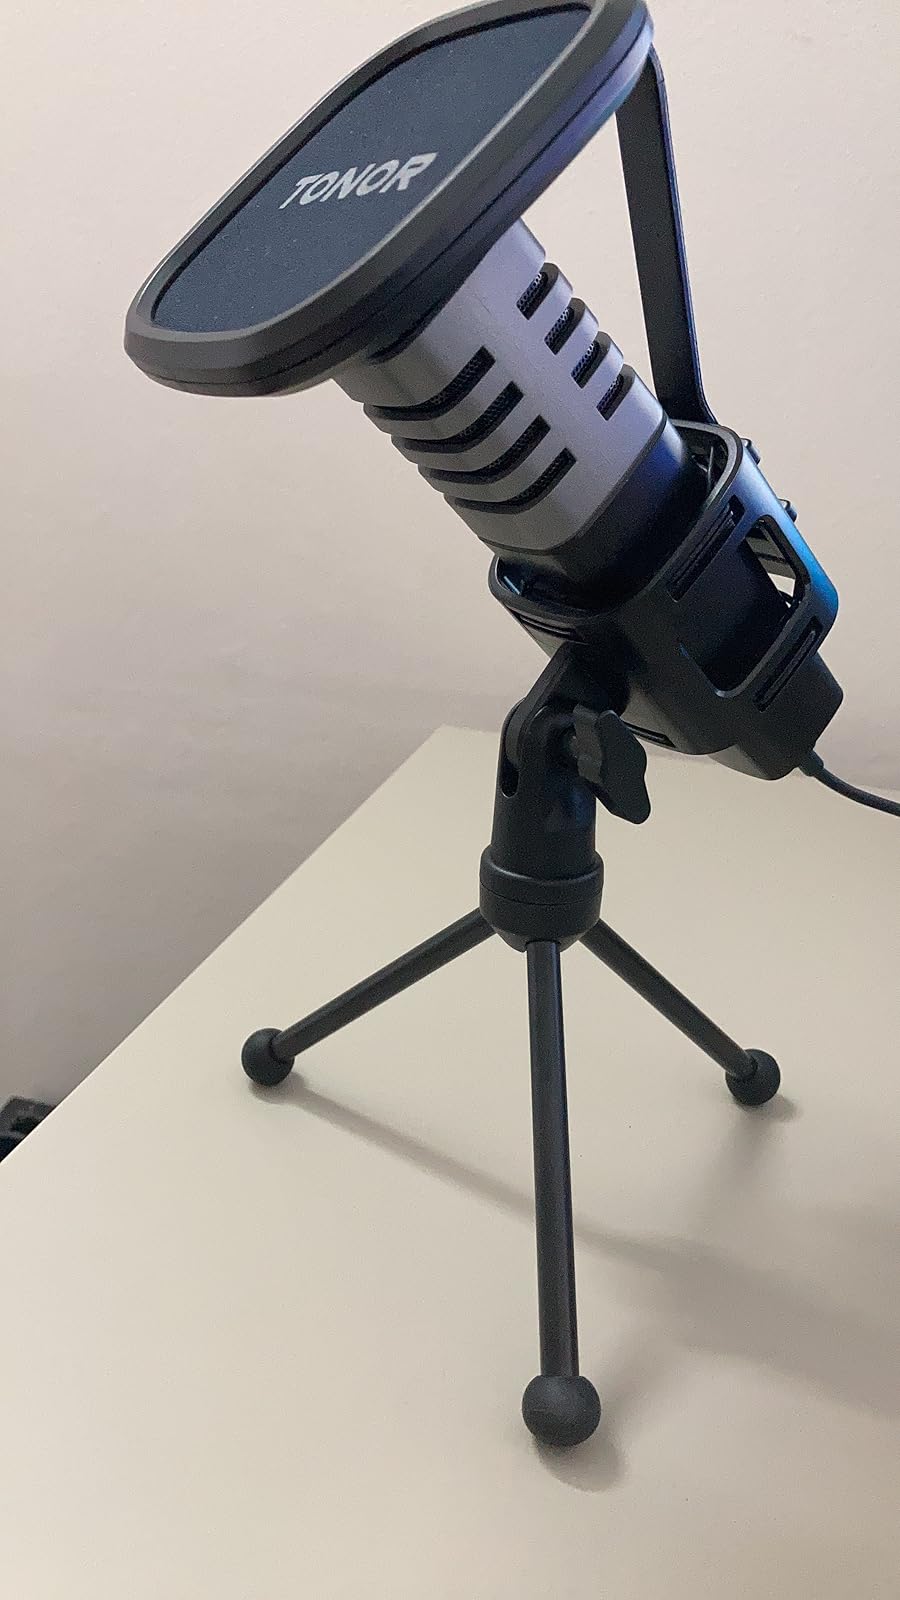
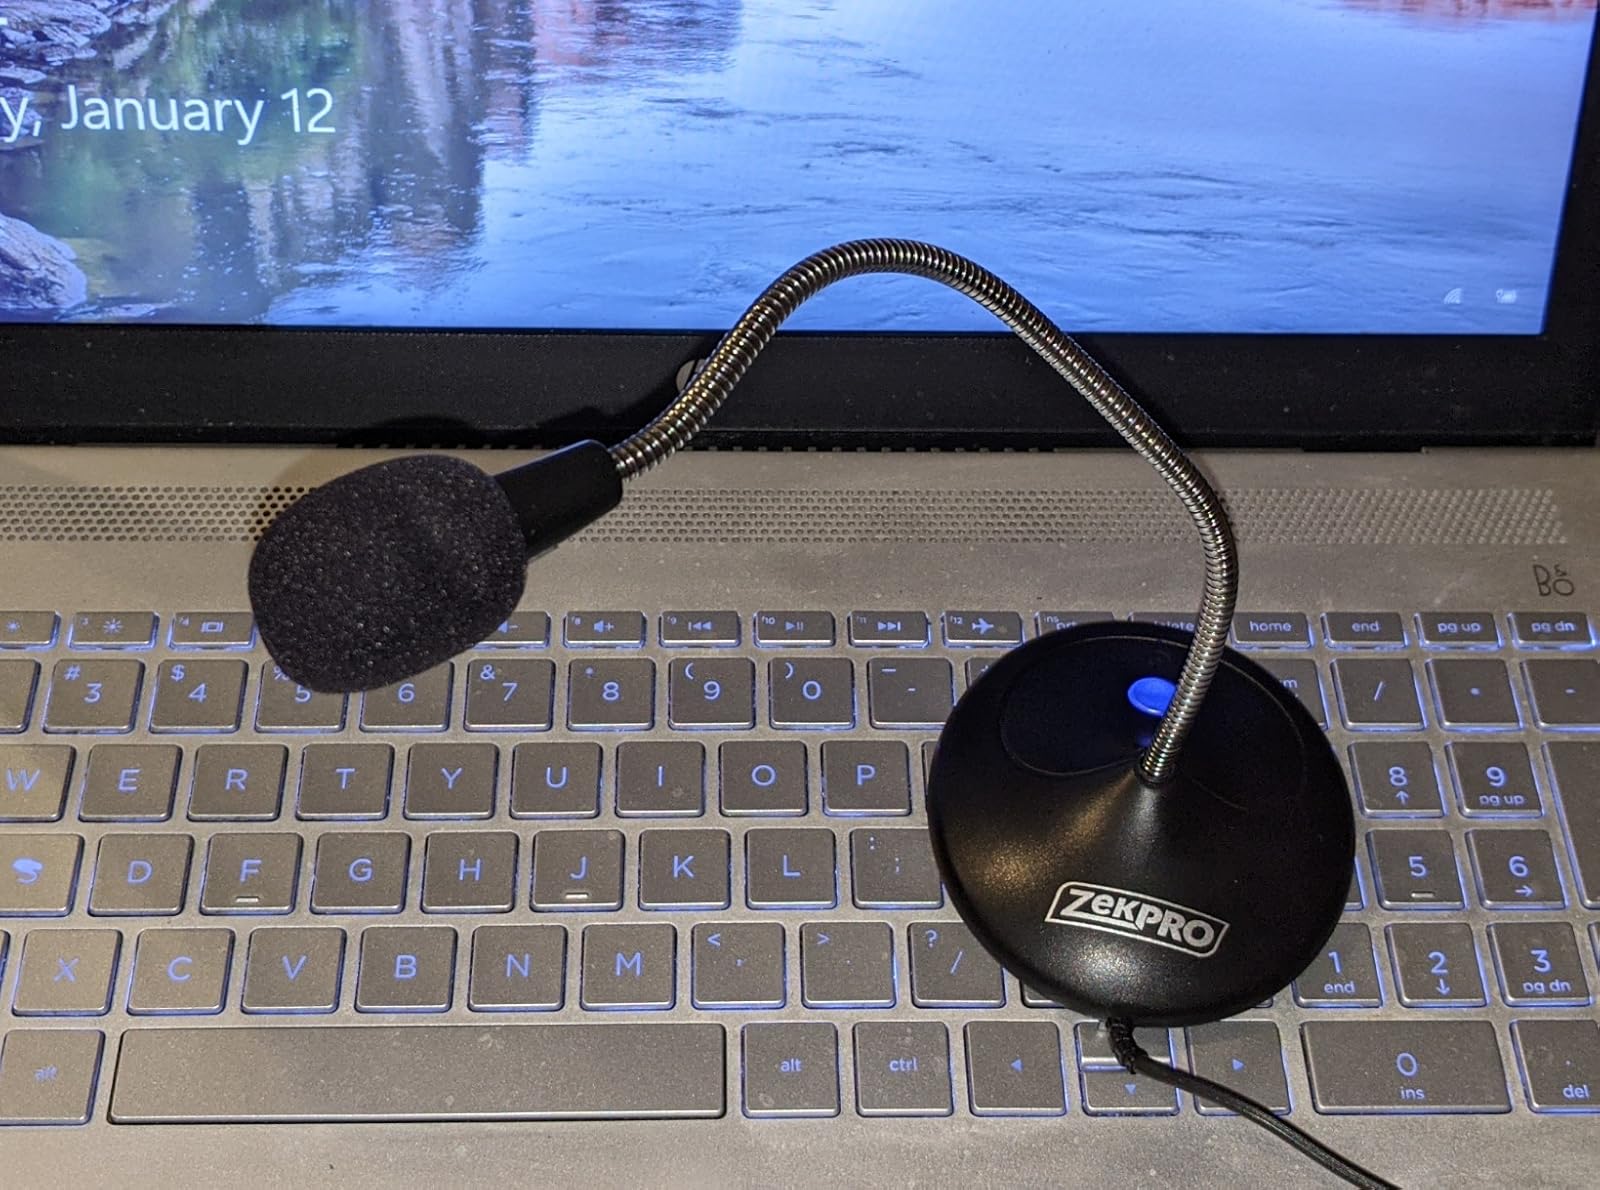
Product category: microphone
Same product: no